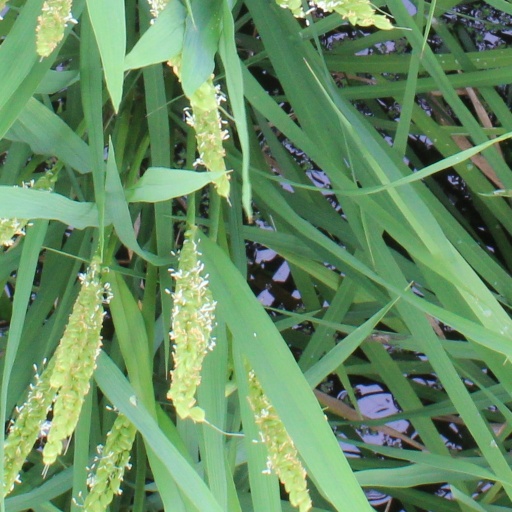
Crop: rice